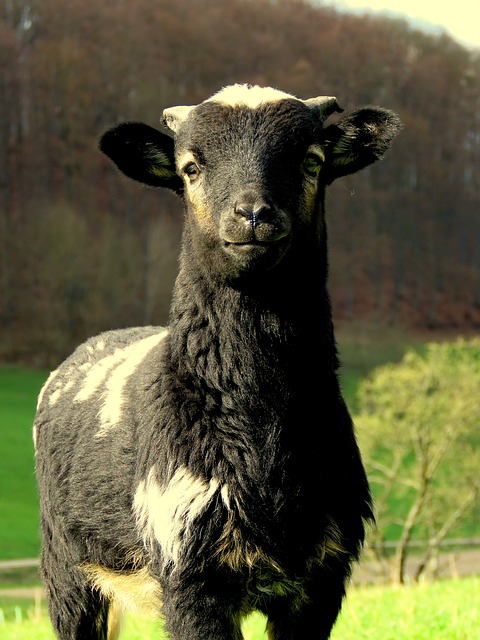
Label: sheep